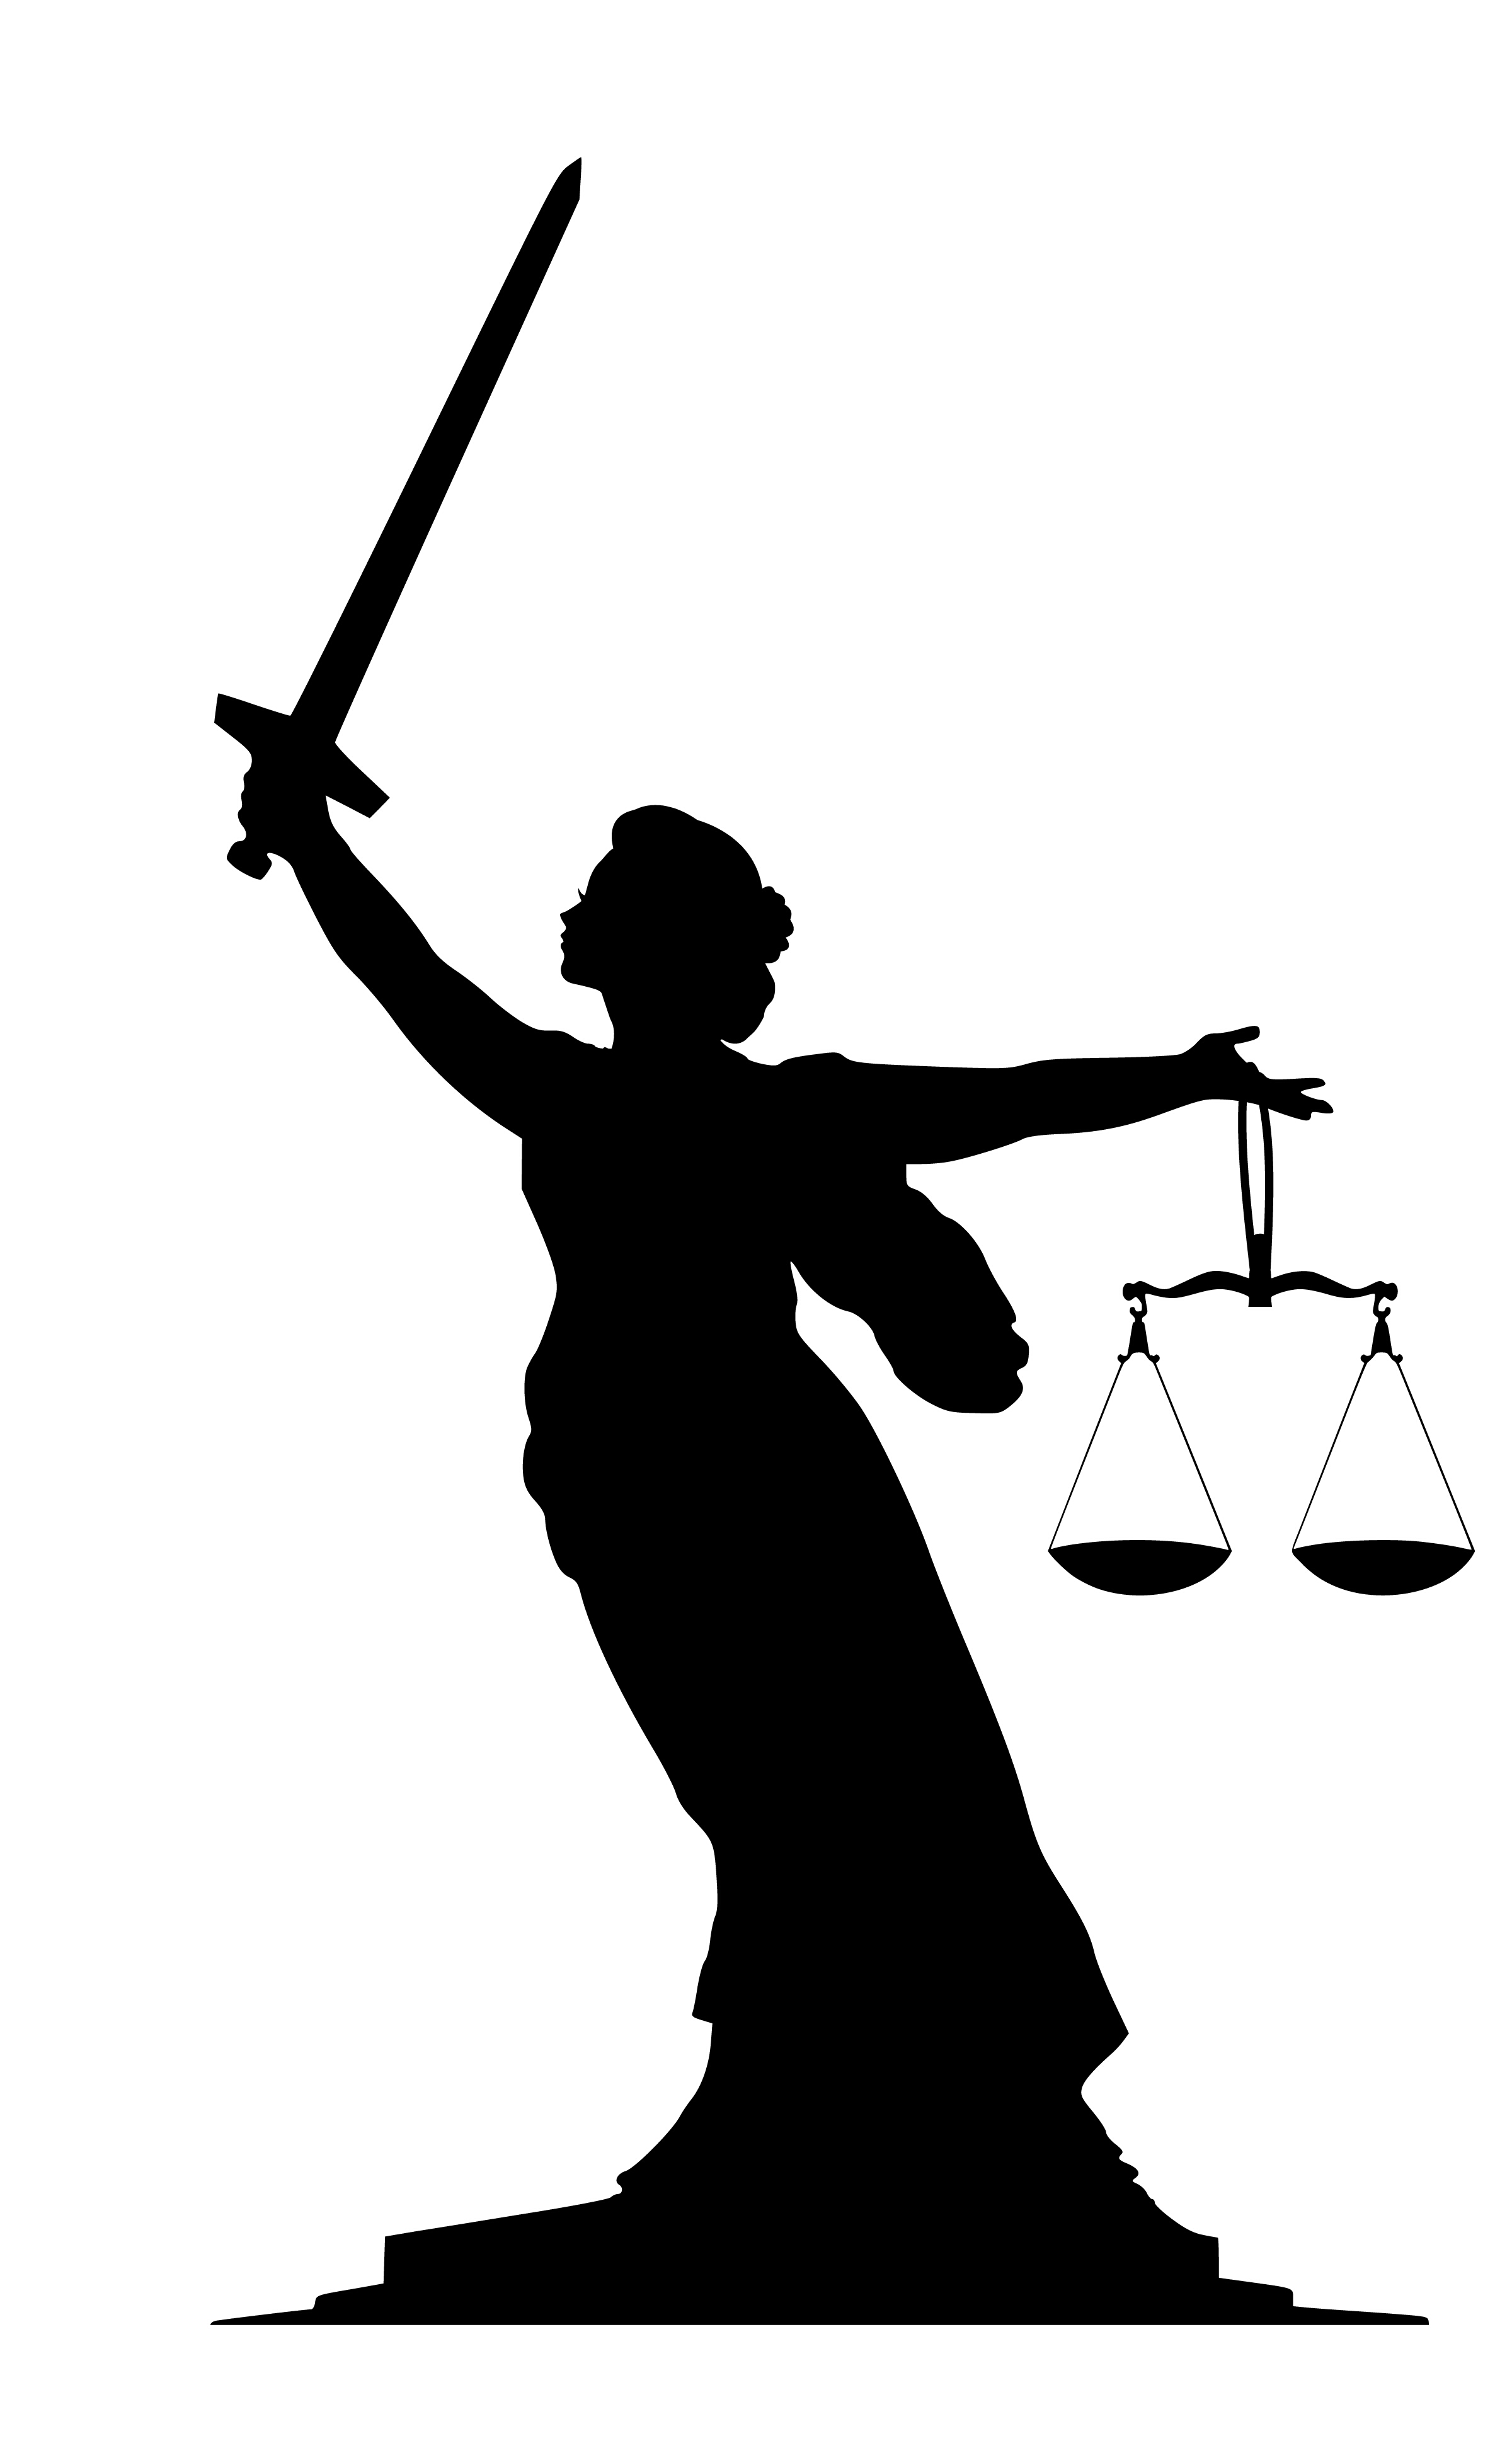
silhouette, lady, justice, legal, scales, law, justicia, crime, criminal, guilt, innocence, judgement, justitia, lawyer, symbol, woman, Themis, mythology, greek, balance, advocate, black, black and white, standing, line, monochrome photography, area, clip art, graphics, shoe, art, monochrome, artwork